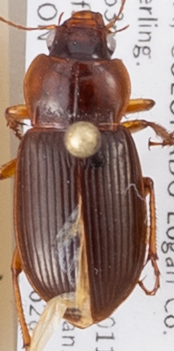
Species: Amara carinata
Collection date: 2018-06-28
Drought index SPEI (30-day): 0.04
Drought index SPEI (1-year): -0.36
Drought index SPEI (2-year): -0.39